Asbjørn Sennels

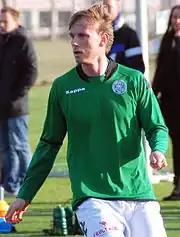
Sennels in 2012

Asbjørn Sennels (17 January 1979 – 9 July 2023) was a Danish professional footballer who played as a left-back. He made two appearances for the Denmark national team.